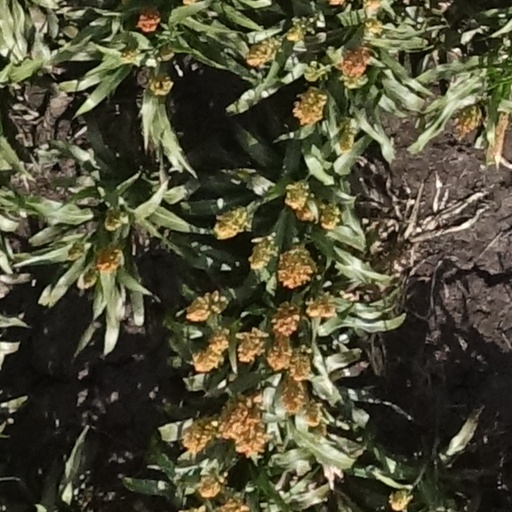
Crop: sorghum